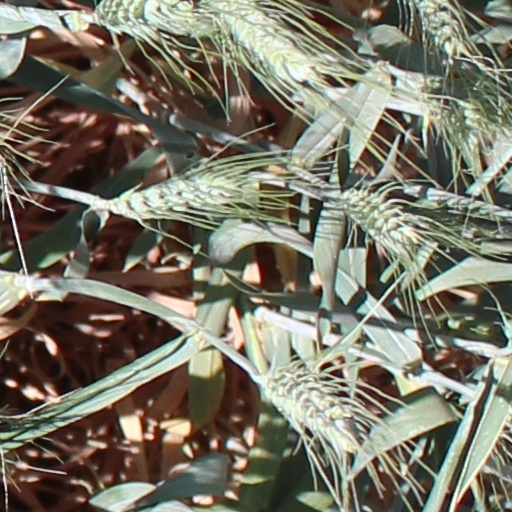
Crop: wheat